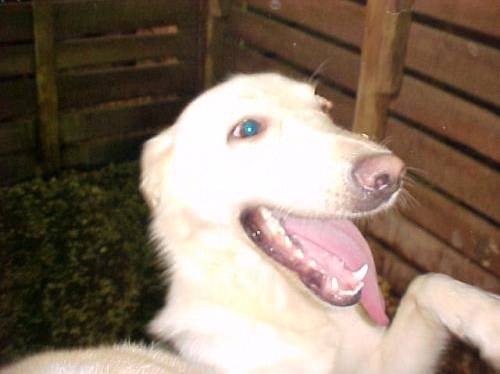
Label: dog